Armstrong Whitworth AW.660 Argosy

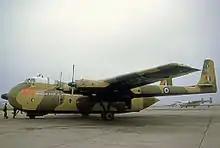
114 Squadron Argosy wearing the camouflage of the RAF Air Support Command in 1971

During the 1960s, the Argosy was procured for the Royal Air Force (RAF), the first of which entering service in March 1962. The service frequently made use of its capability to accommodate up to 69 troops, 48 stretcher cases or of freight. Operationally, it could carry various items of military equipment, including combat vehicles such as the Saracen or Ferret armoured cars, or artillery such as the 105 mm (4.13 in) howitzer or Wombat. However, subsequent design changes to both the Saracen and the Argosy's mainspar (which ran throughout the top of its cargo bay) subsequently precluded the use of the Argosy as a Saracen transport.